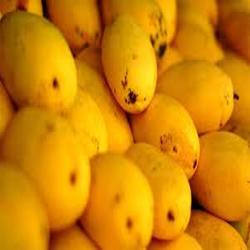
Label: Mango